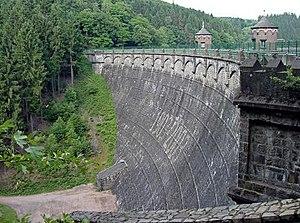
Otto Intze est un ingénieur des travaux publics et professeur allemand, considéré comme le plus grand constructeur de barrages de ce pays. Il enseigna l'hydraulique, le génie civil et la science des matériaux à l’École des Mines d’Aix-la-Chapelle, dont il fut le recteur de 1895 à 1898.